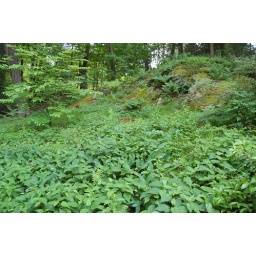
View of the plants and tree in Sara's back yard.